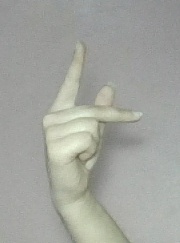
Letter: dha